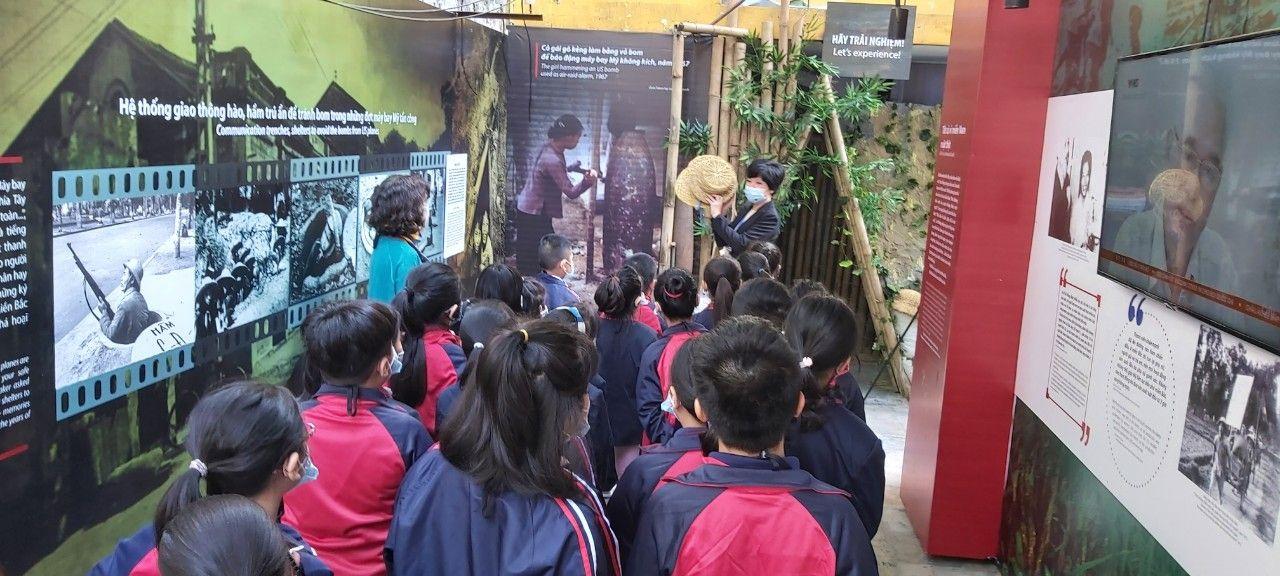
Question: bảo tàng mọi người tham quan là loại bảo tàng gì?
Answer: bảo tàng thuộc loại bảo tàng chiến tranh